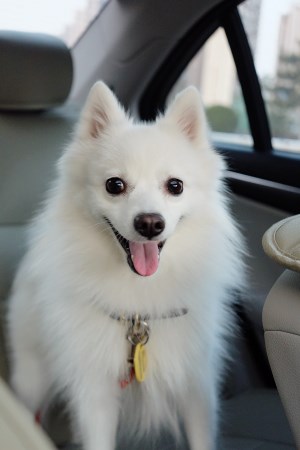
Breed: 253-n000107-Japanese_Spitzes